Keith Curle

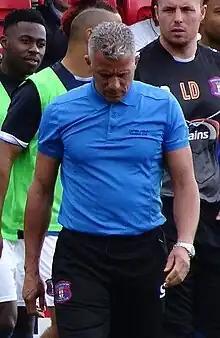
Curle as manager of Carlisle United in 2015

Keith Curle (born 14 November 1963) is an English football manager and former professional player, who was most recently the manager of National League side Hartlepool United.